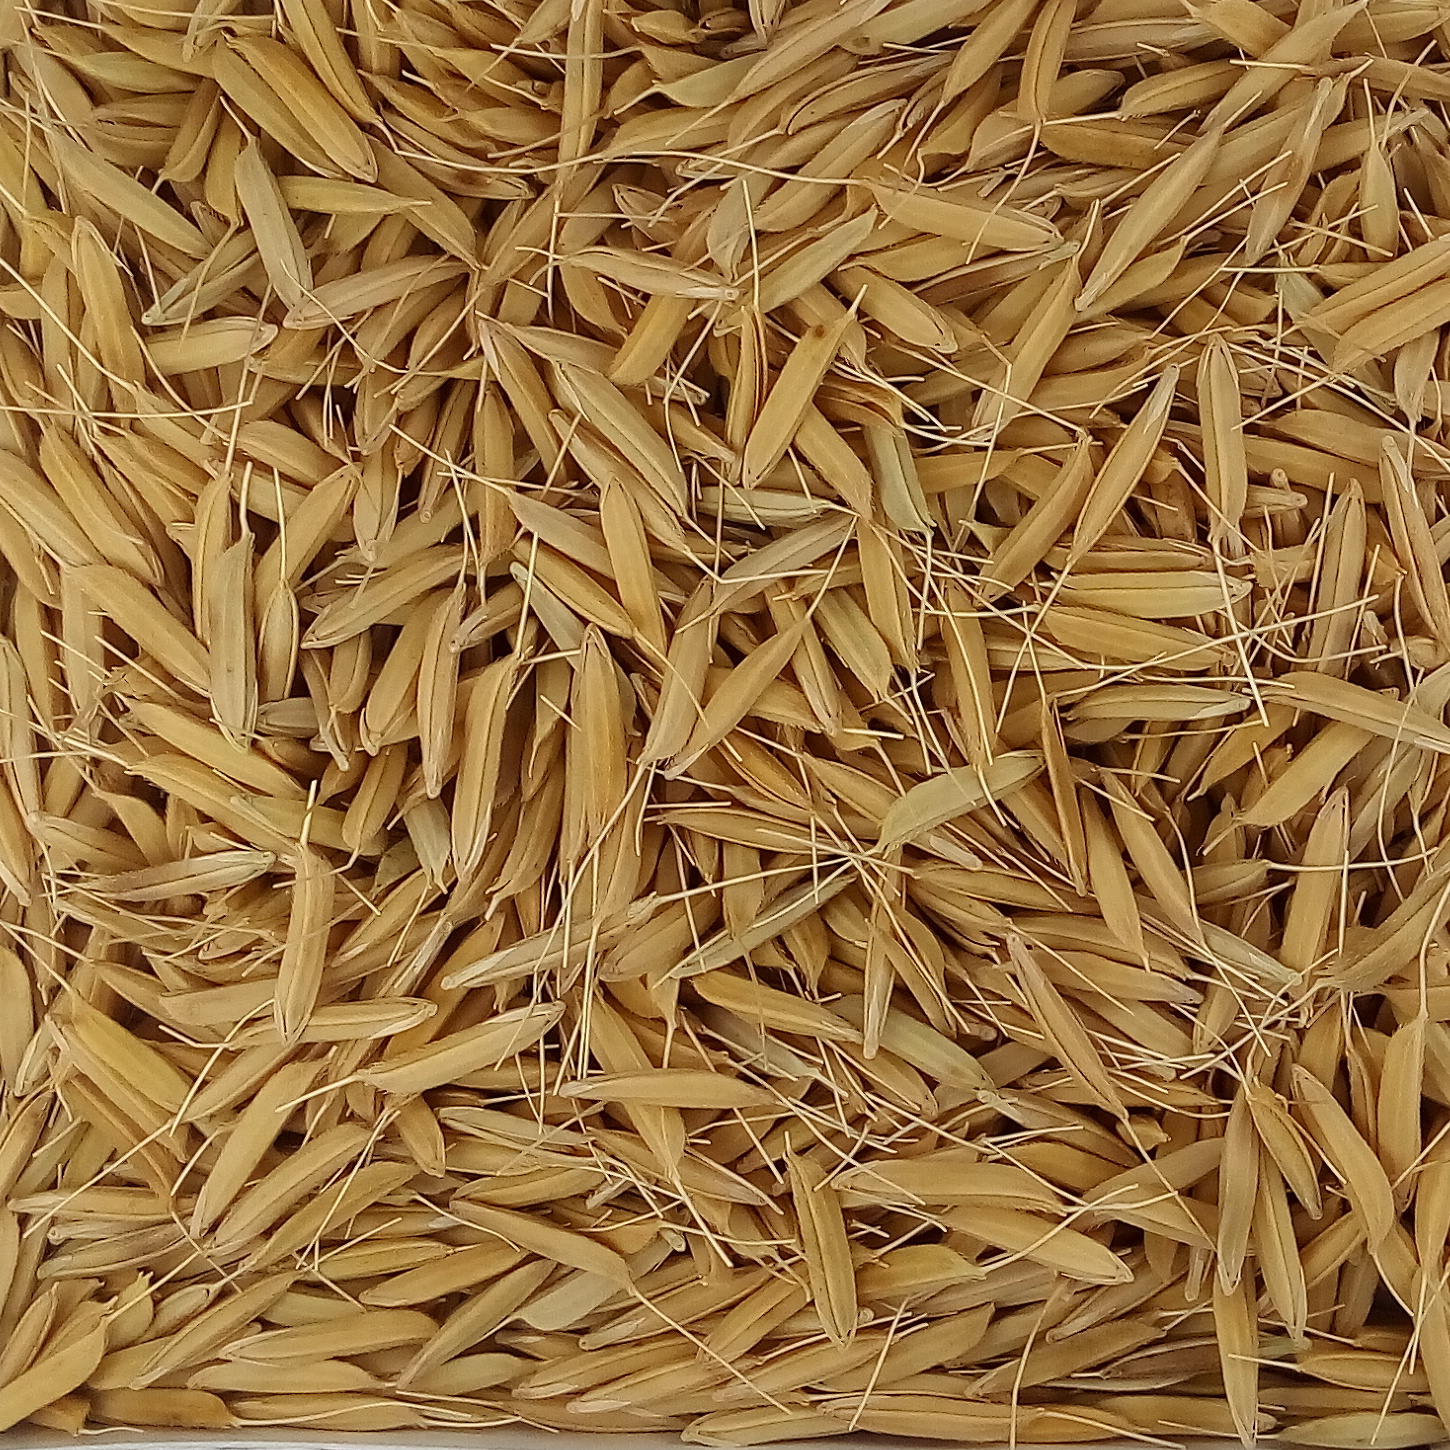
Rice seed variety: PB1